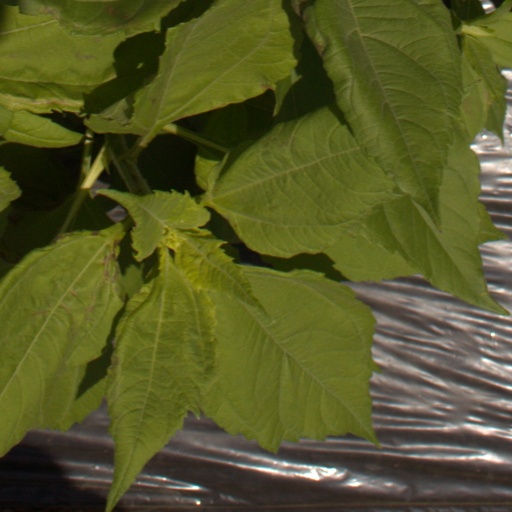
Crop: Jerusalem artichoke